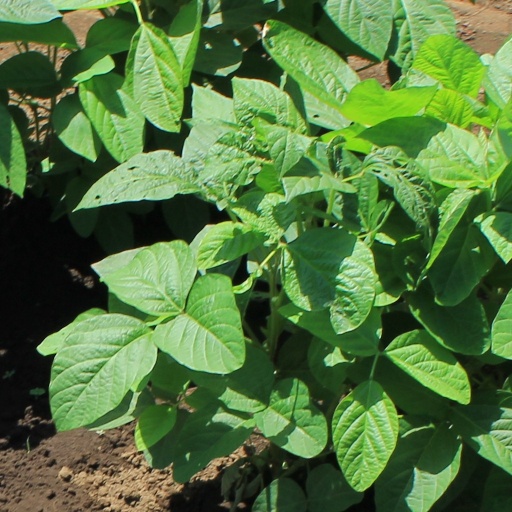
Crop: soybean